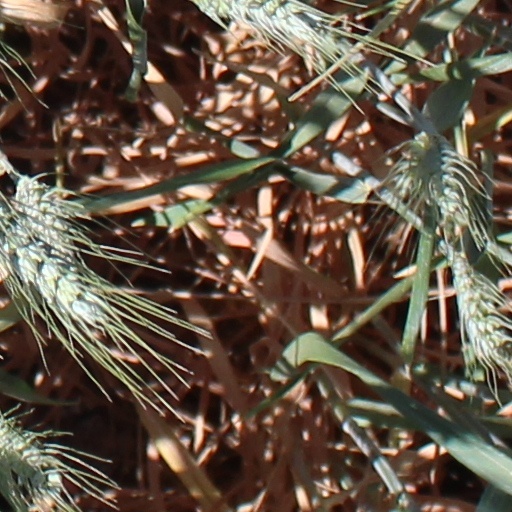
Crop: wheat